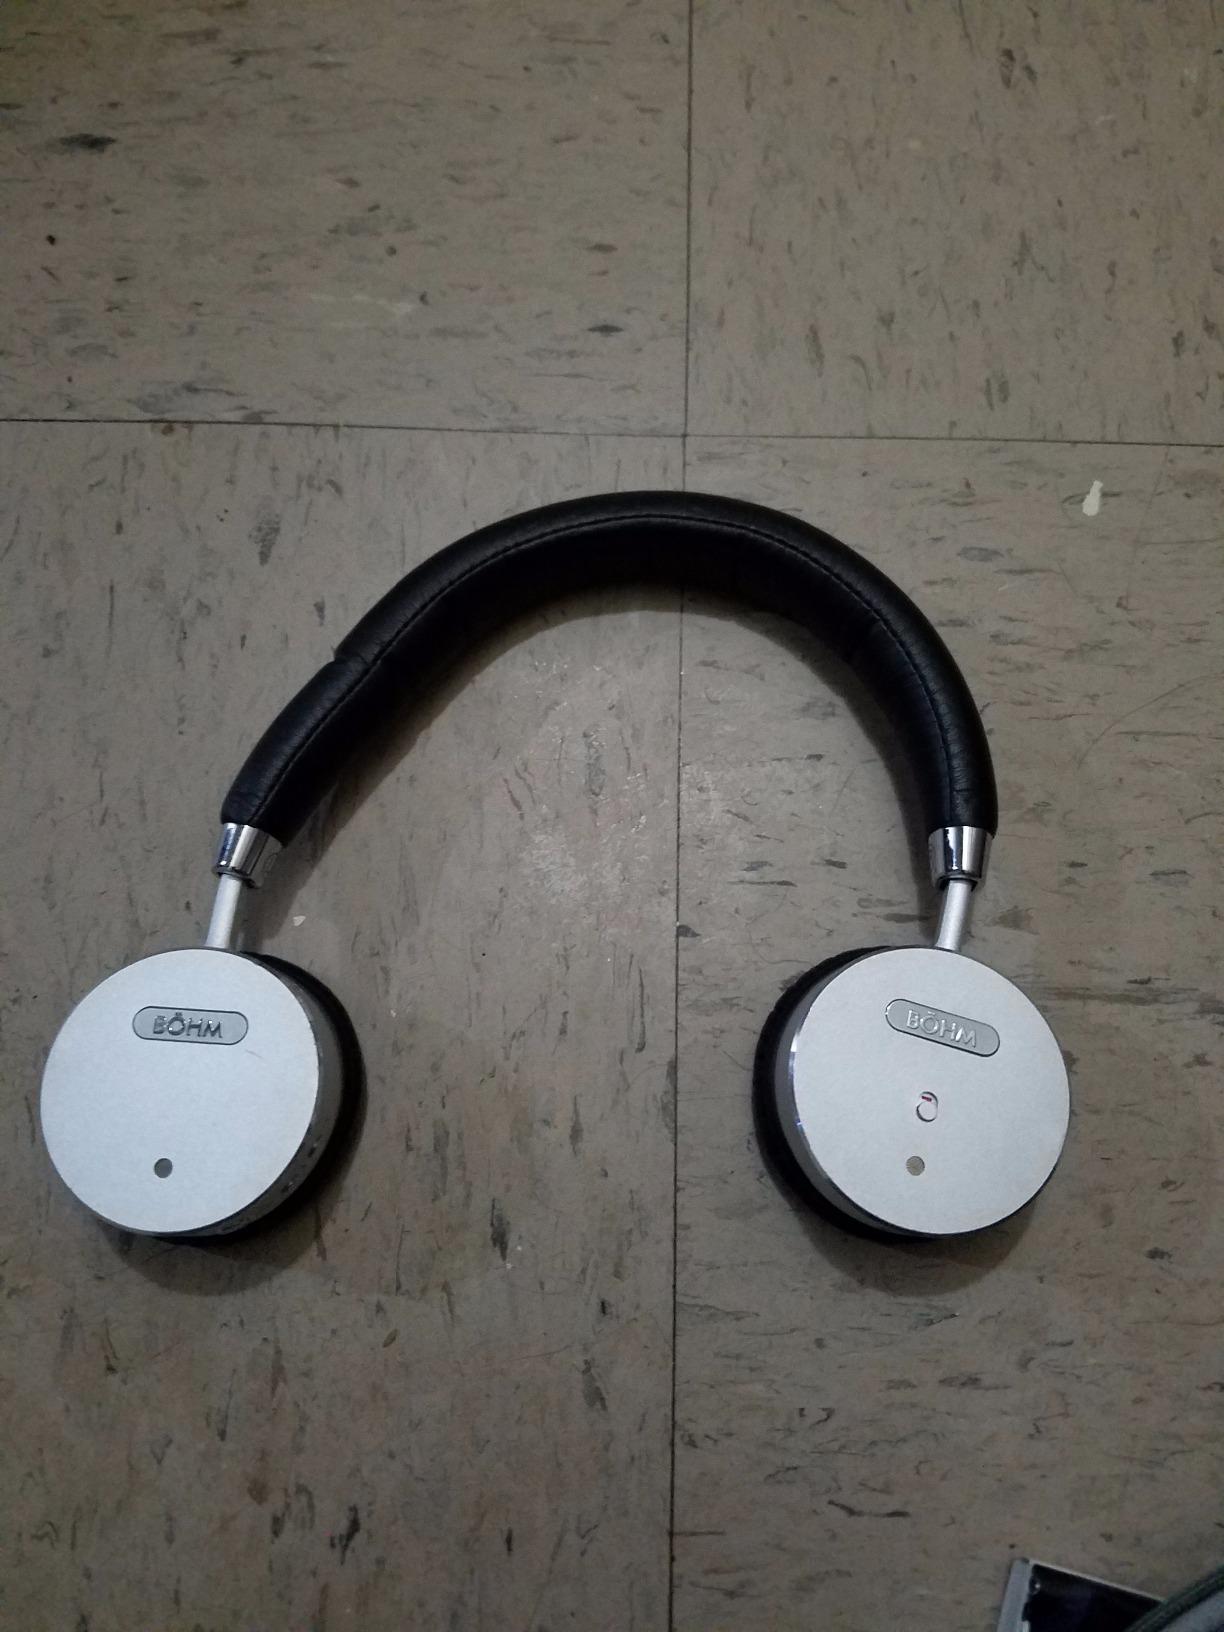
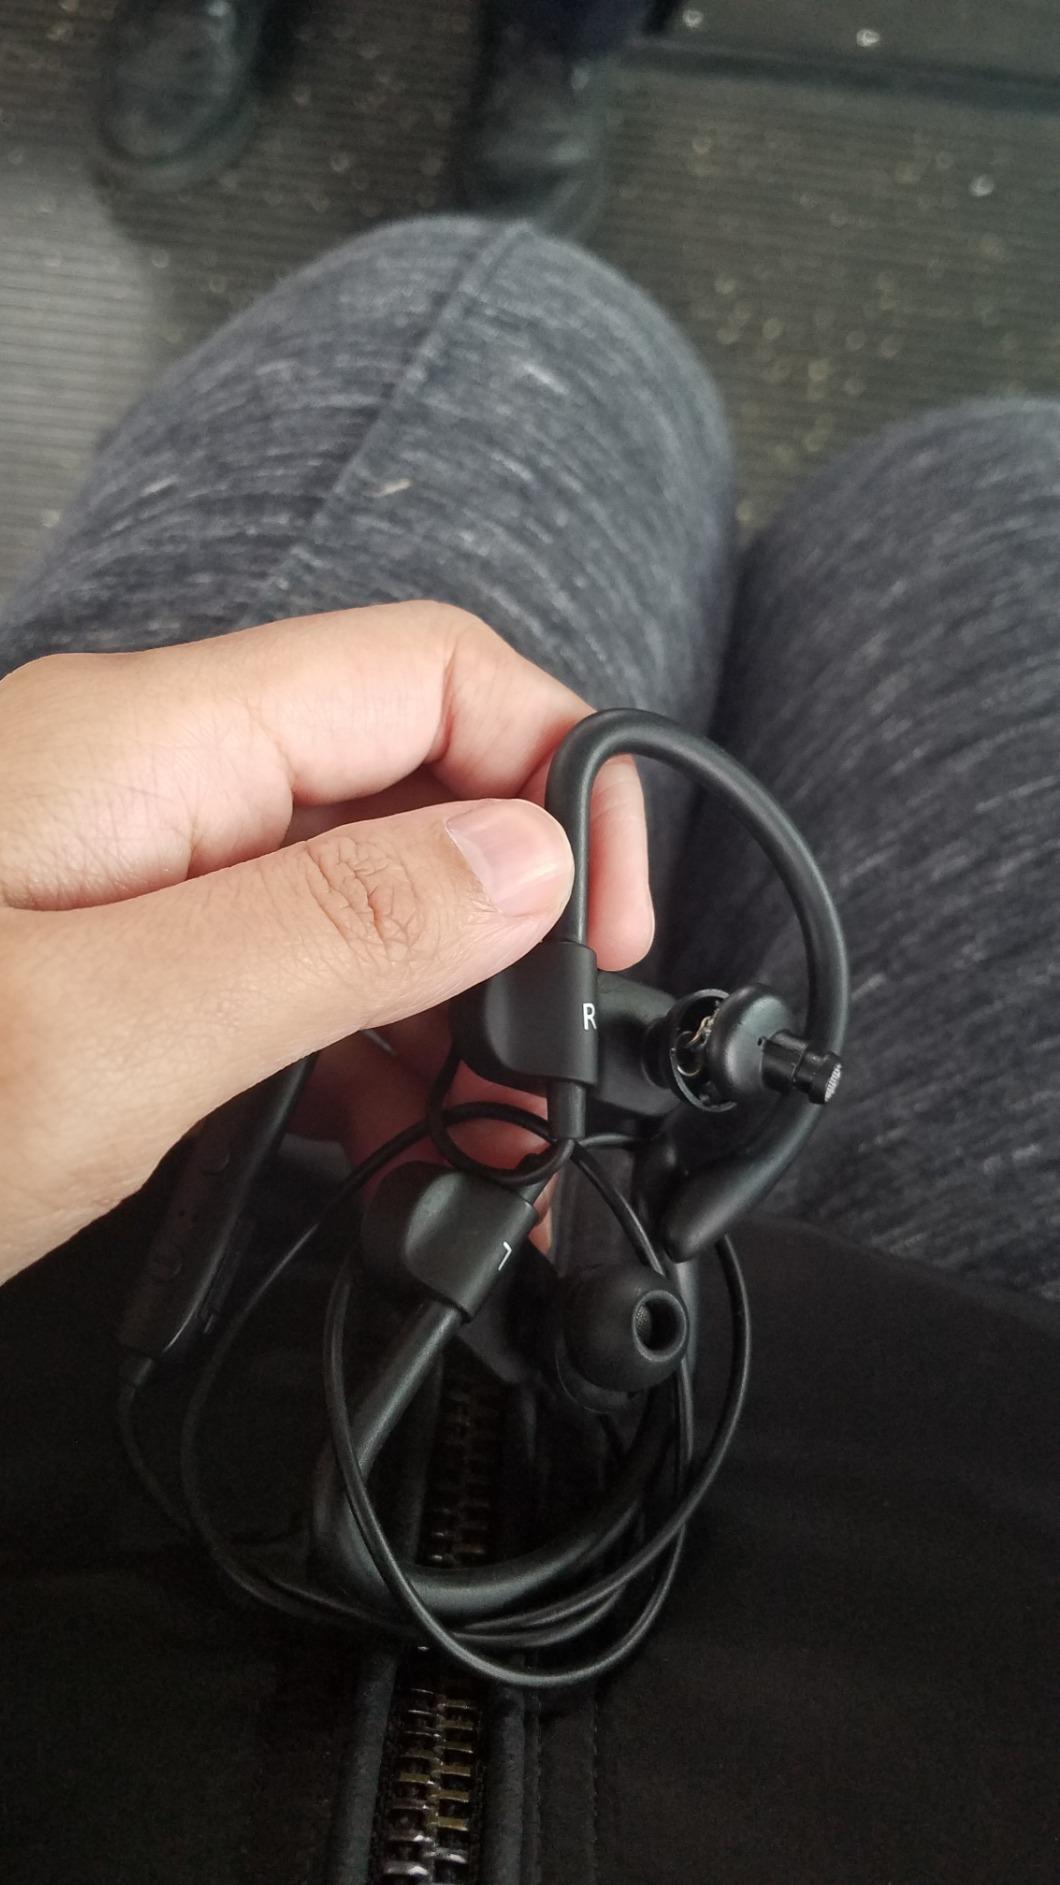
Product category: headphones
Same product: no